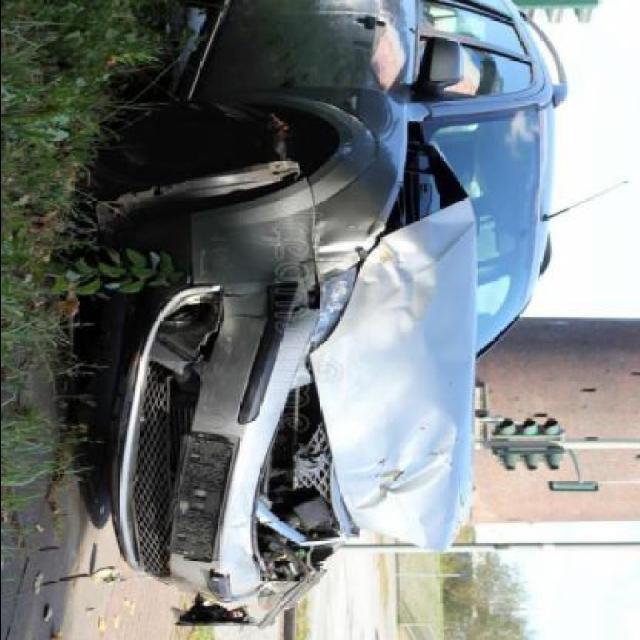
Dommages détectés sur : plaque d'immatriculation avant, pare-choc avant, capot, aile avant droite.
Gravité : majeur